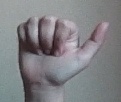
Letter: dhad